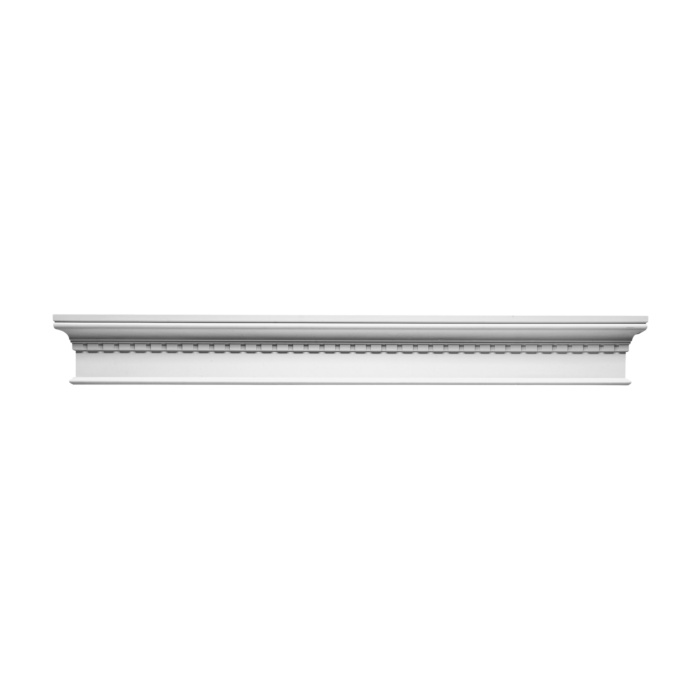
Fronton PUROTOUCH D401
Brand: ORAC
Category: Sporting Goods > Athletics > Racquetball & Squash > Racquetball & Squash Training Aids